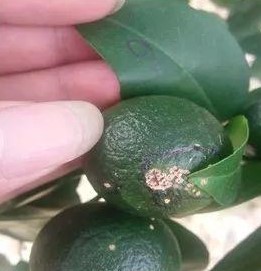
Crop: unknown
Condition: citrus_citrus_canker